Télémaque Lambrino

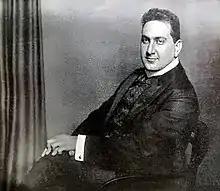

Télémaque Lambrino (27 October 1878 – 25 February 1930) was a German pianist and music educator. The son of Greek parents, he lived and worked mainly in Germany.